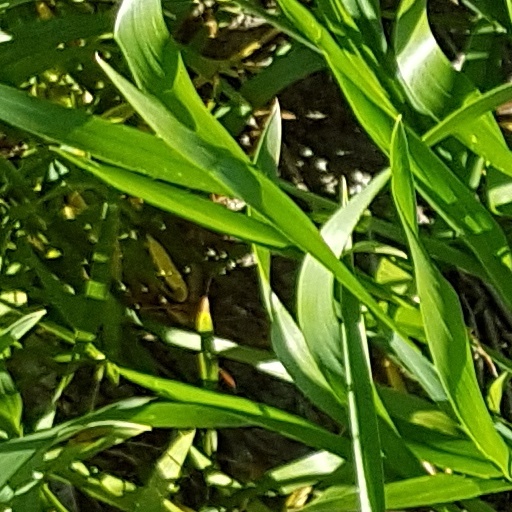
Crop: wheat